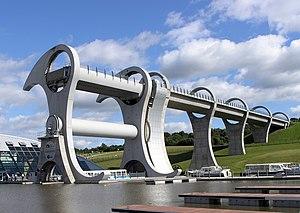
La Roue de Falkirk est un ascenseur à bateaux rotatif, reliant le Forth and Clyde Canal à l'Union Canal, près de la ville de Falkirk dans le centre de l'Écosse. L'ouverture de l'ascenseur en 2002 fait se rejoindre les deux canaux pour la première fois depuis les années 1930 dans le cadre du plan de Millennium Link.
Un ascenseur à bateaux est un dispositif de franchissement de dénivelé pour bateaux, permettant à une embarcation de franchir rapidement de grandes différences de niveau entre deux plans d'eau.
Le Millennium Link est l'un des plus grands projets d'ingénierie jamais entrepris par British Waterways. L'Union Canal et le Forth and Clyde Canal sont reliés par une série d'écluses. Le projet Millennium Link remplace l'écluse par un ascenseur à bateaux ingénieux et unique, la roue de Falkirk.
Ascenseurs à bateaux d'Henrichenburg